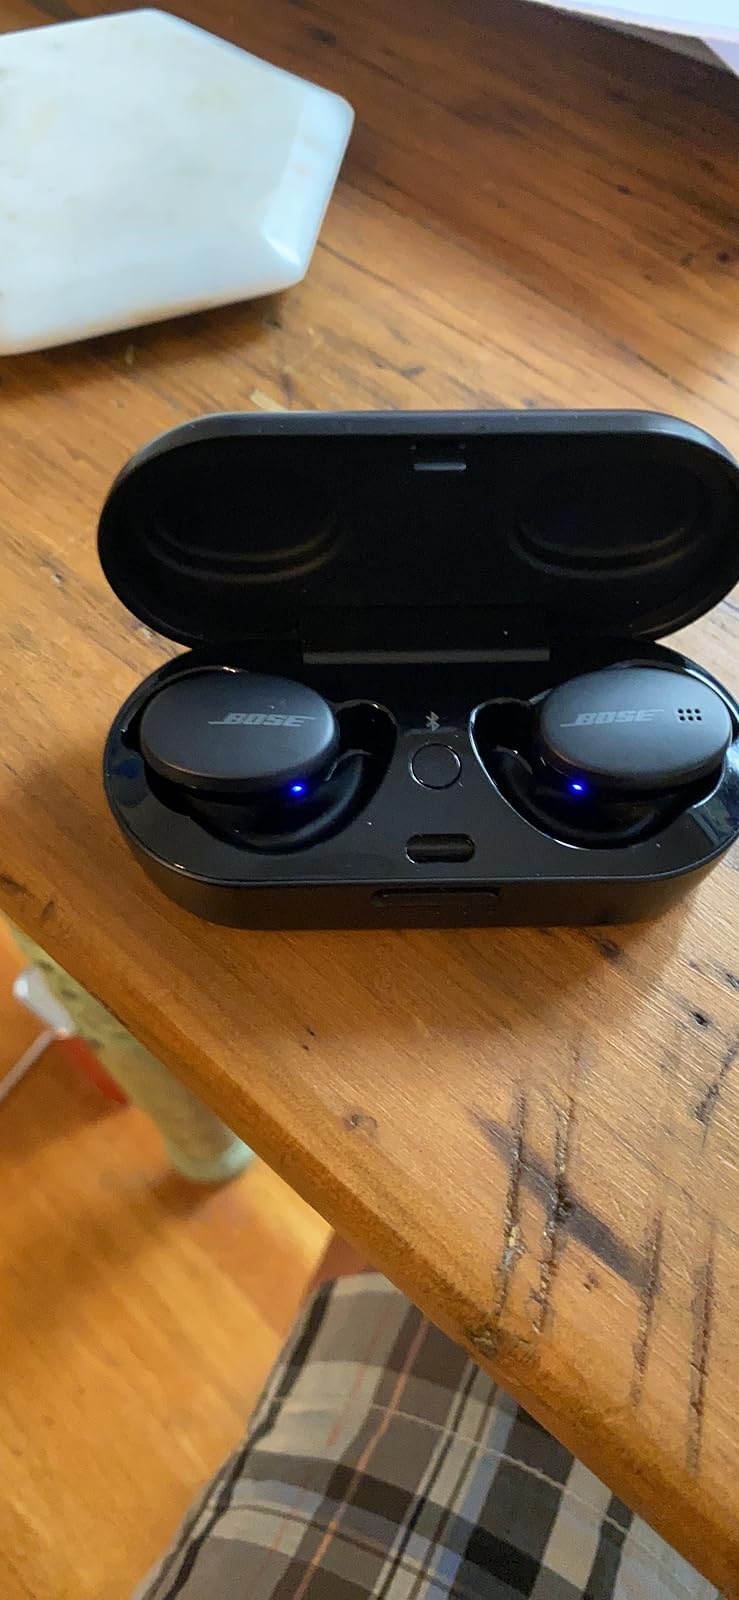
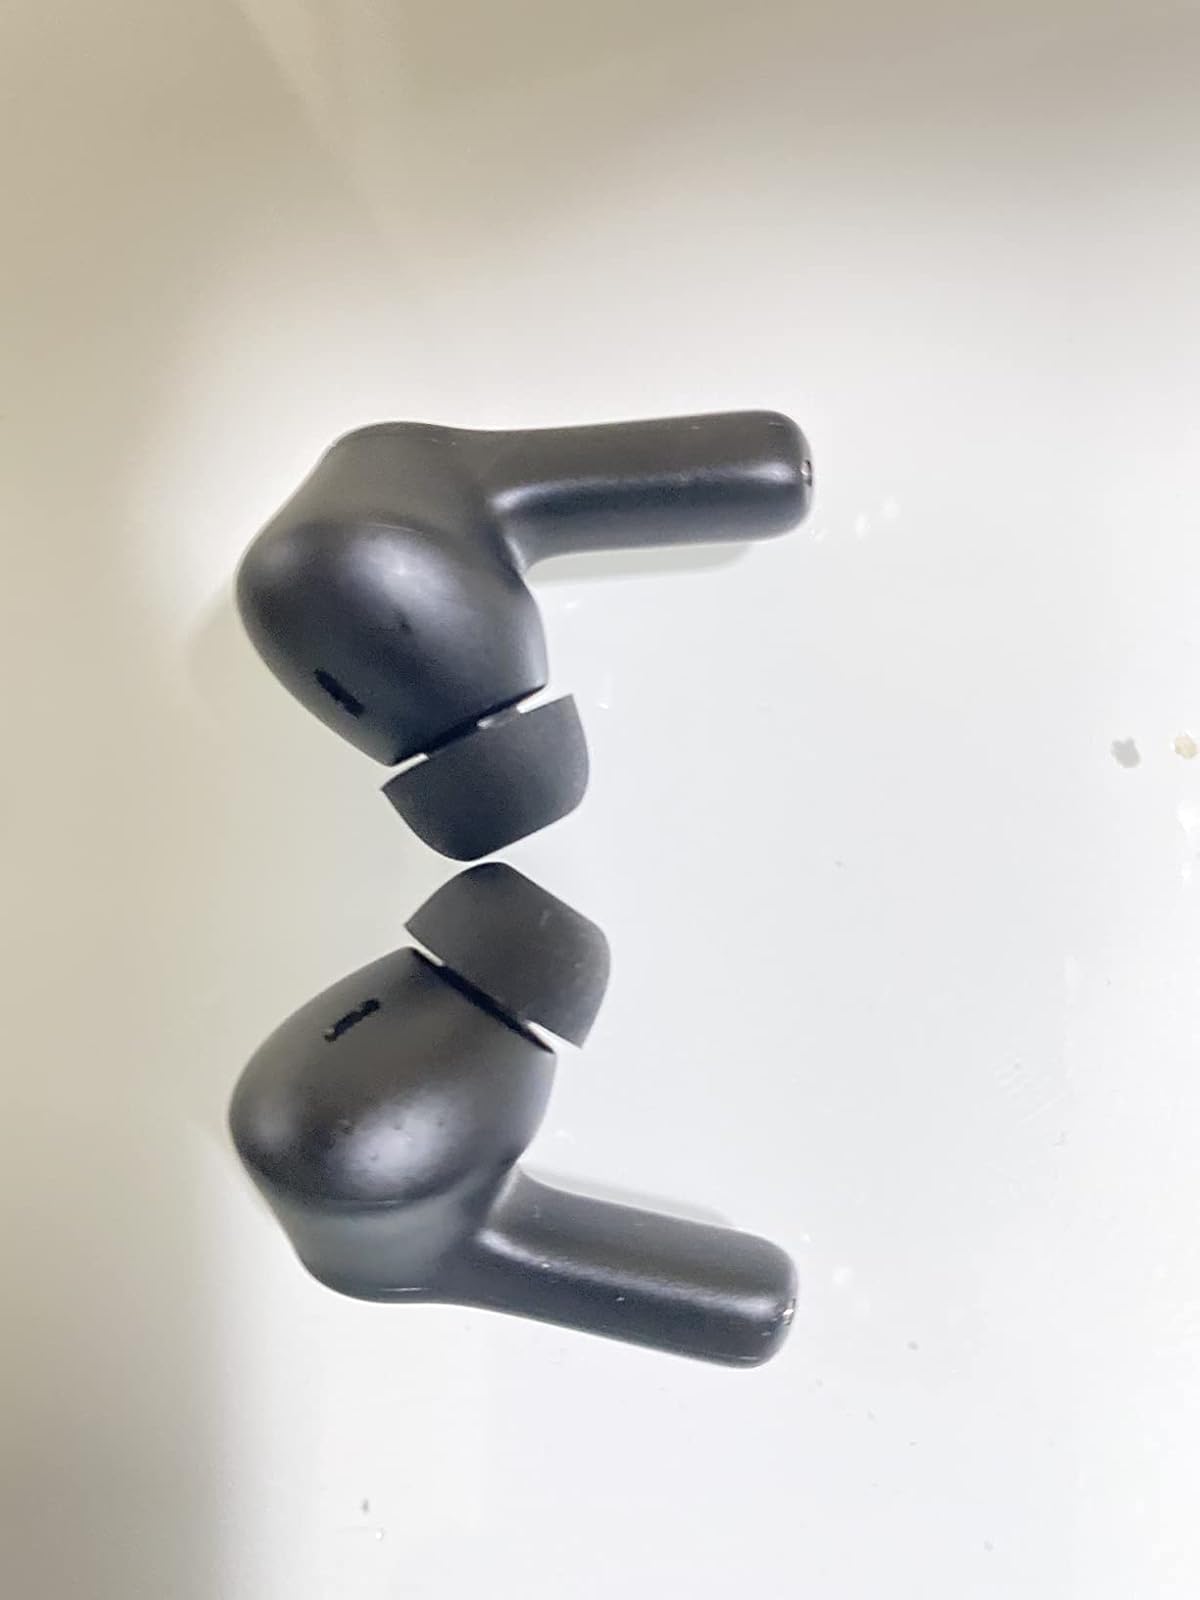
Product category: earbuds
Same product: no